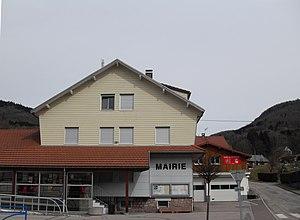
La mairie de Ferdrupt
Ferdrupt est une commune française située dans le département des Vosges, en région Grand Est.